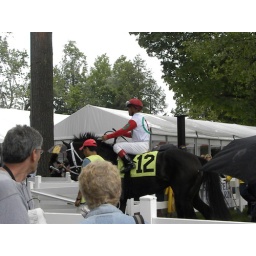
This black horse was gorgeous. Too bad the people in front of me are not!